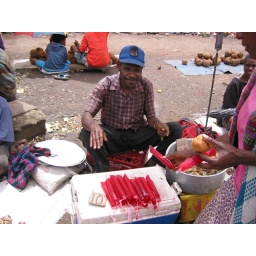
Frozen flavored sugar water in a bag for sale at the Kainantu market